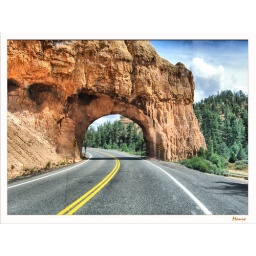
The red rock tunnel in road trip Bryce Canyon !!!